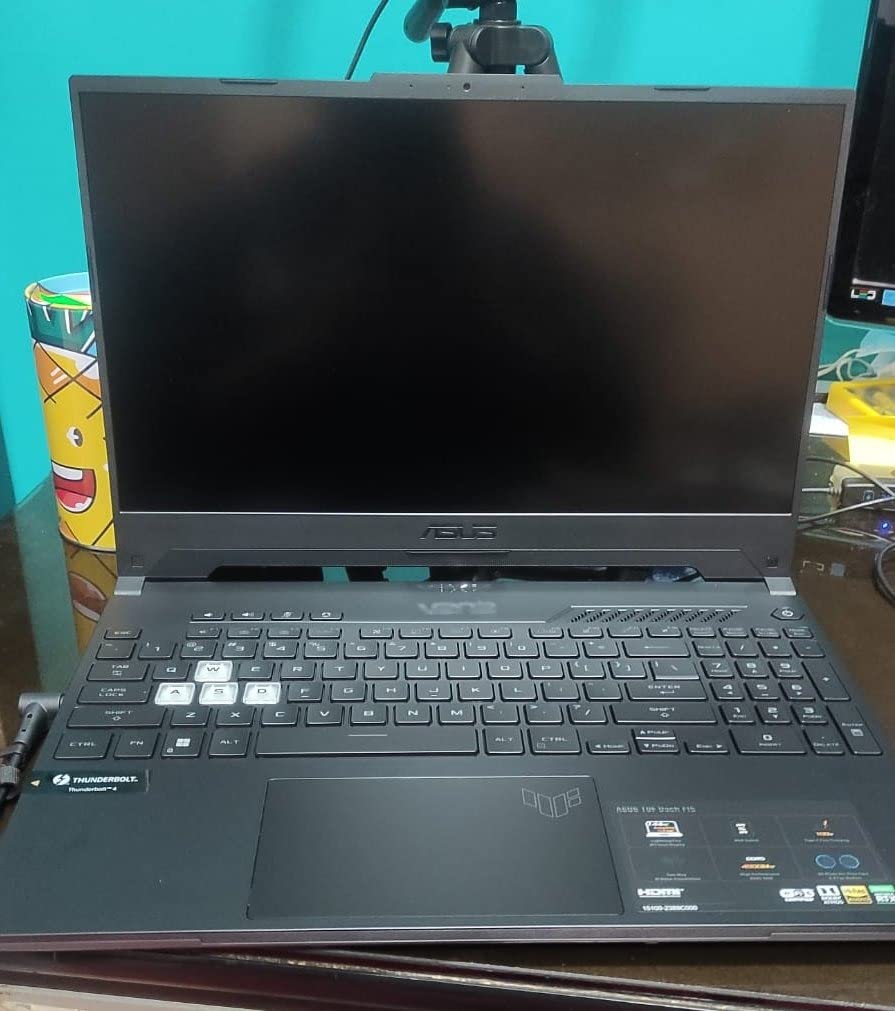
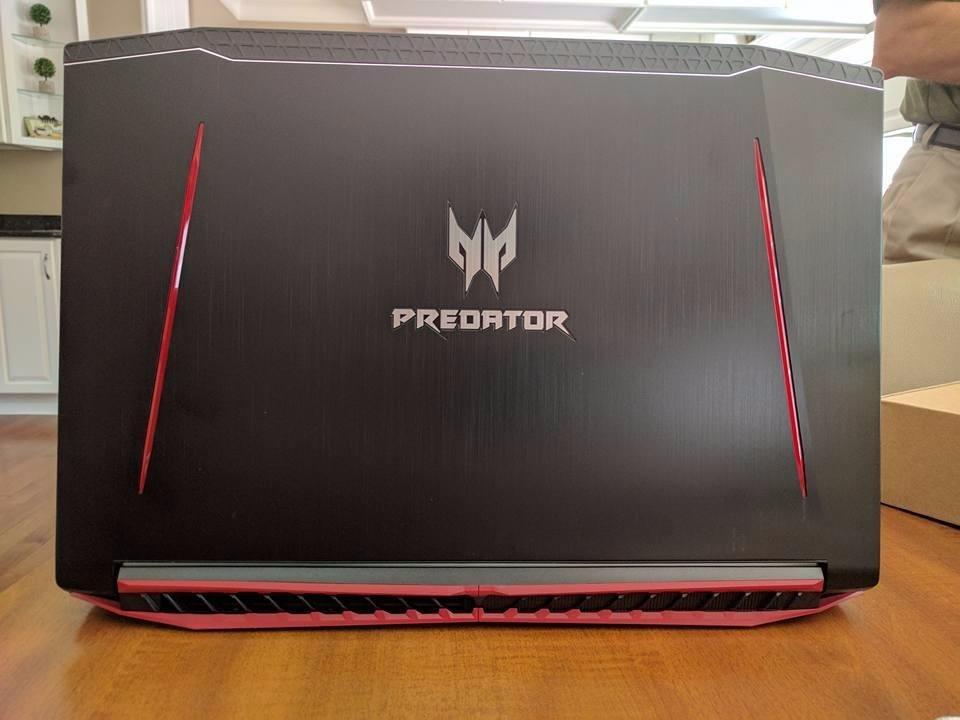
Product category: laptop
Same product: no